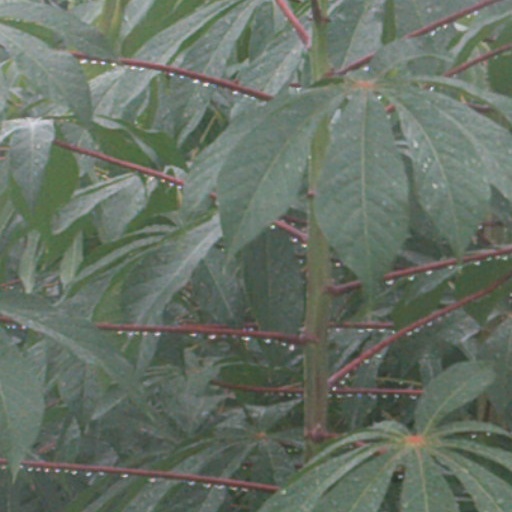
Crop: cassava